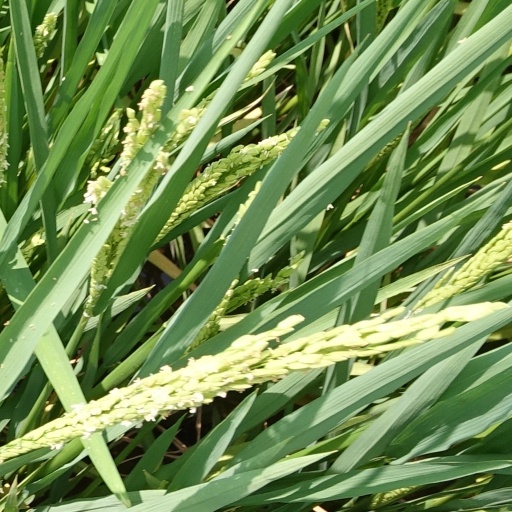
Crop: rice